Griffith Quarry

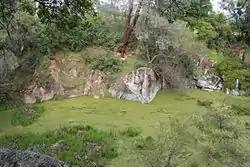
View of the dig-site at Griffith Quarry

Griffith Quarry, a registered California Historical Landmark listed on the National Register of Historic Places, was a former granite quarry near Penryn, California.